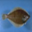
Label: flatfish